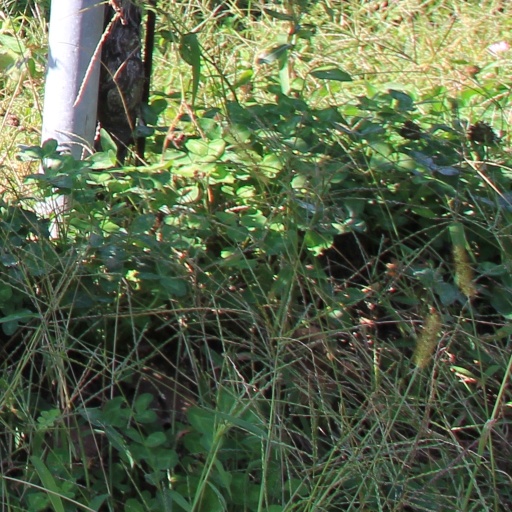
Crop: grape